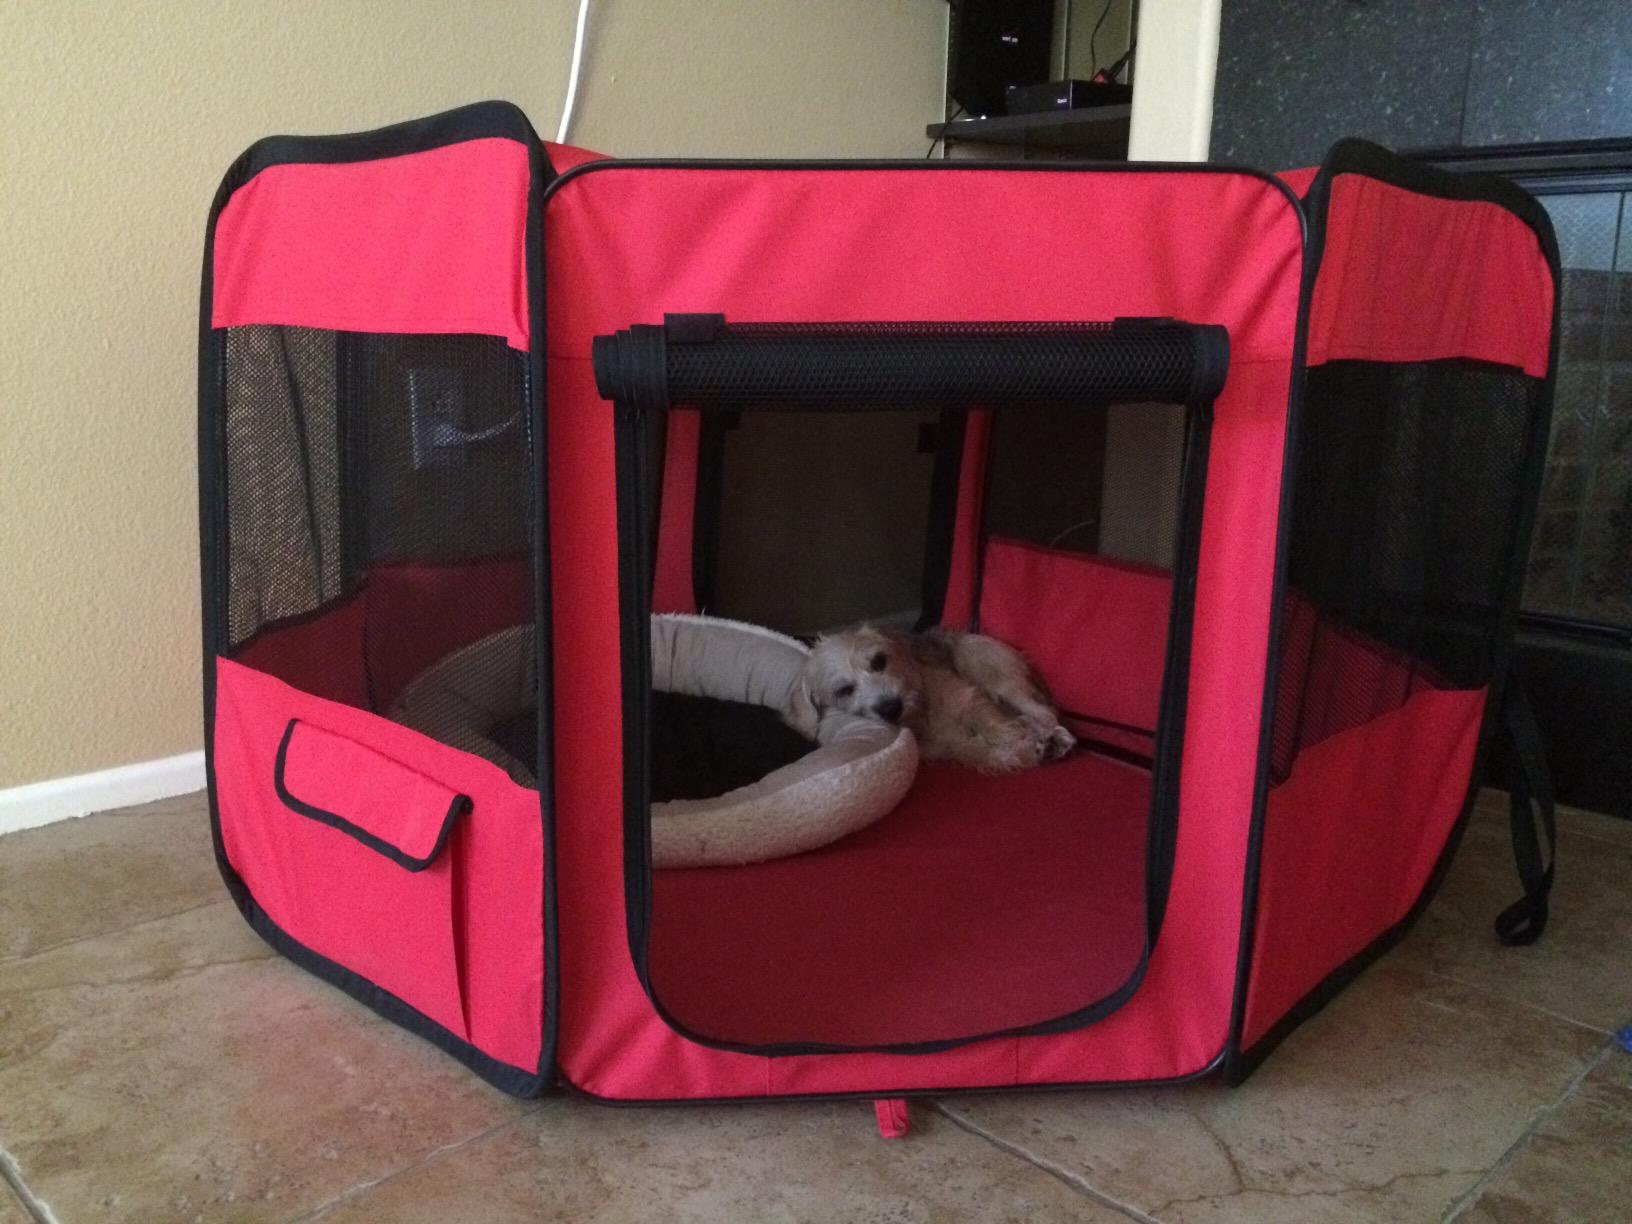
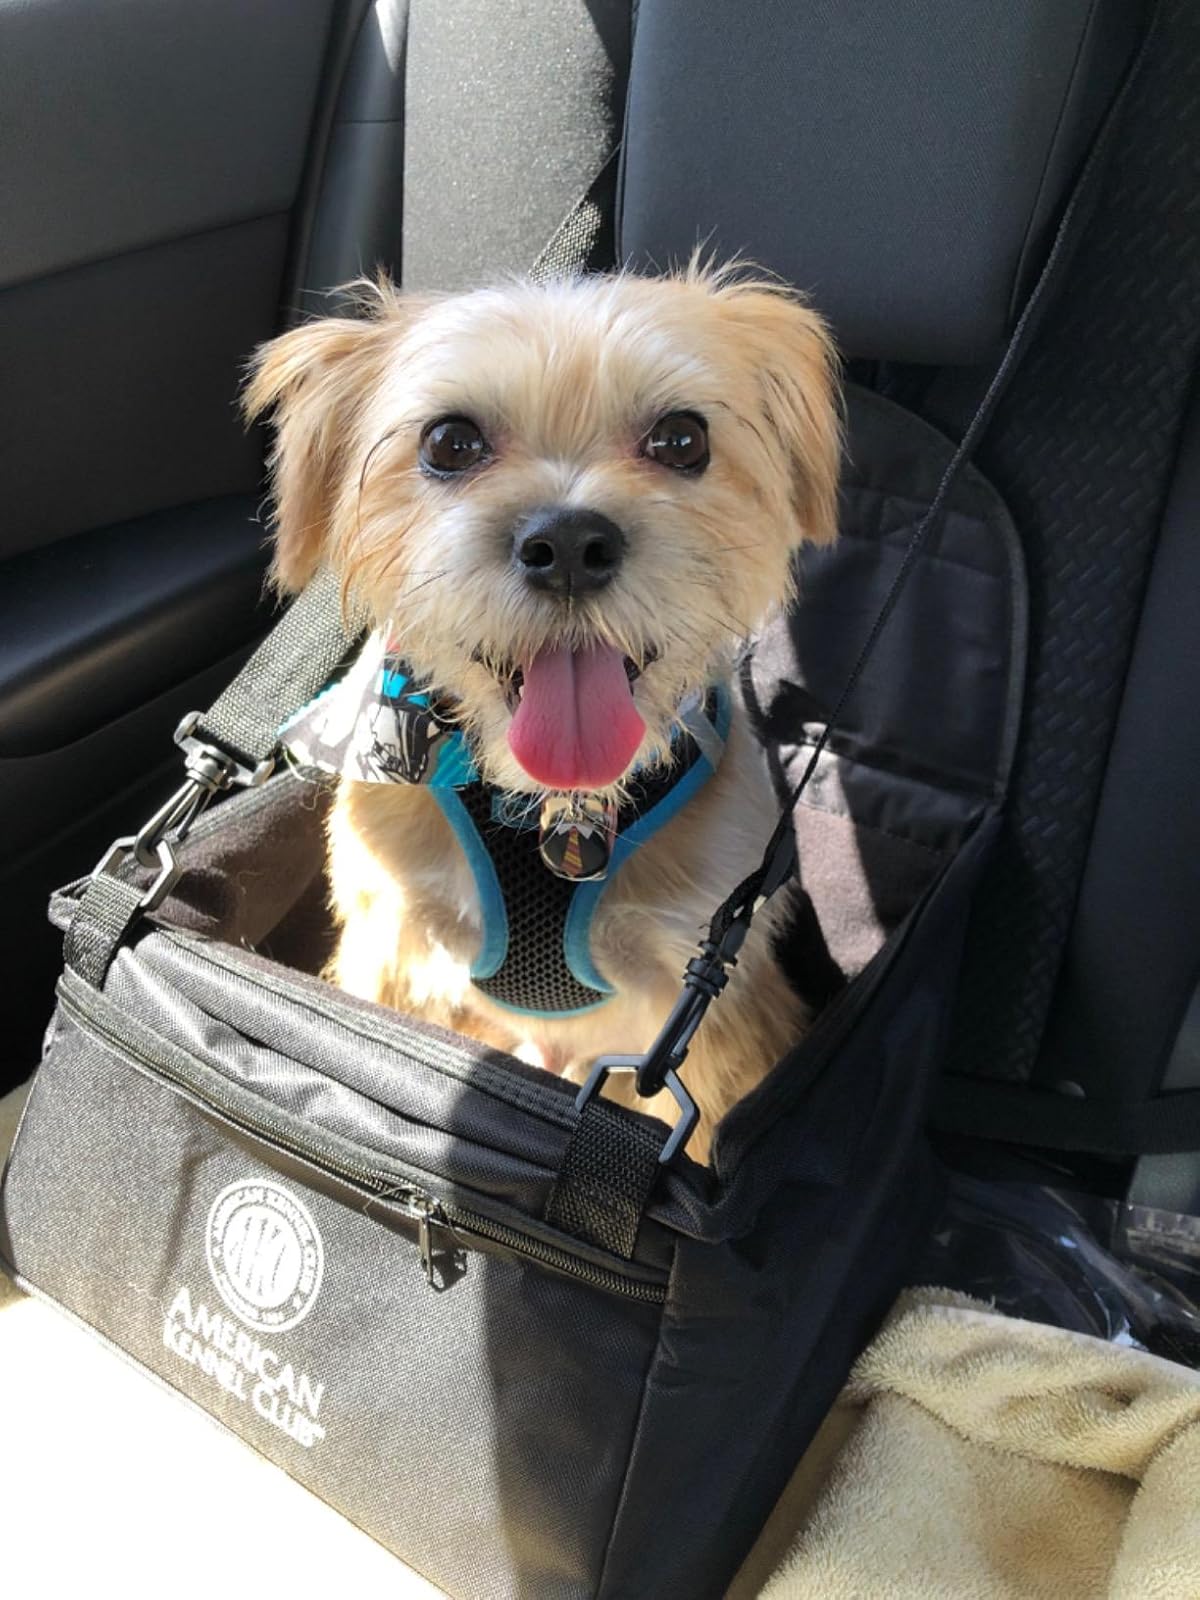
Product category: items_kennel
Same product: no